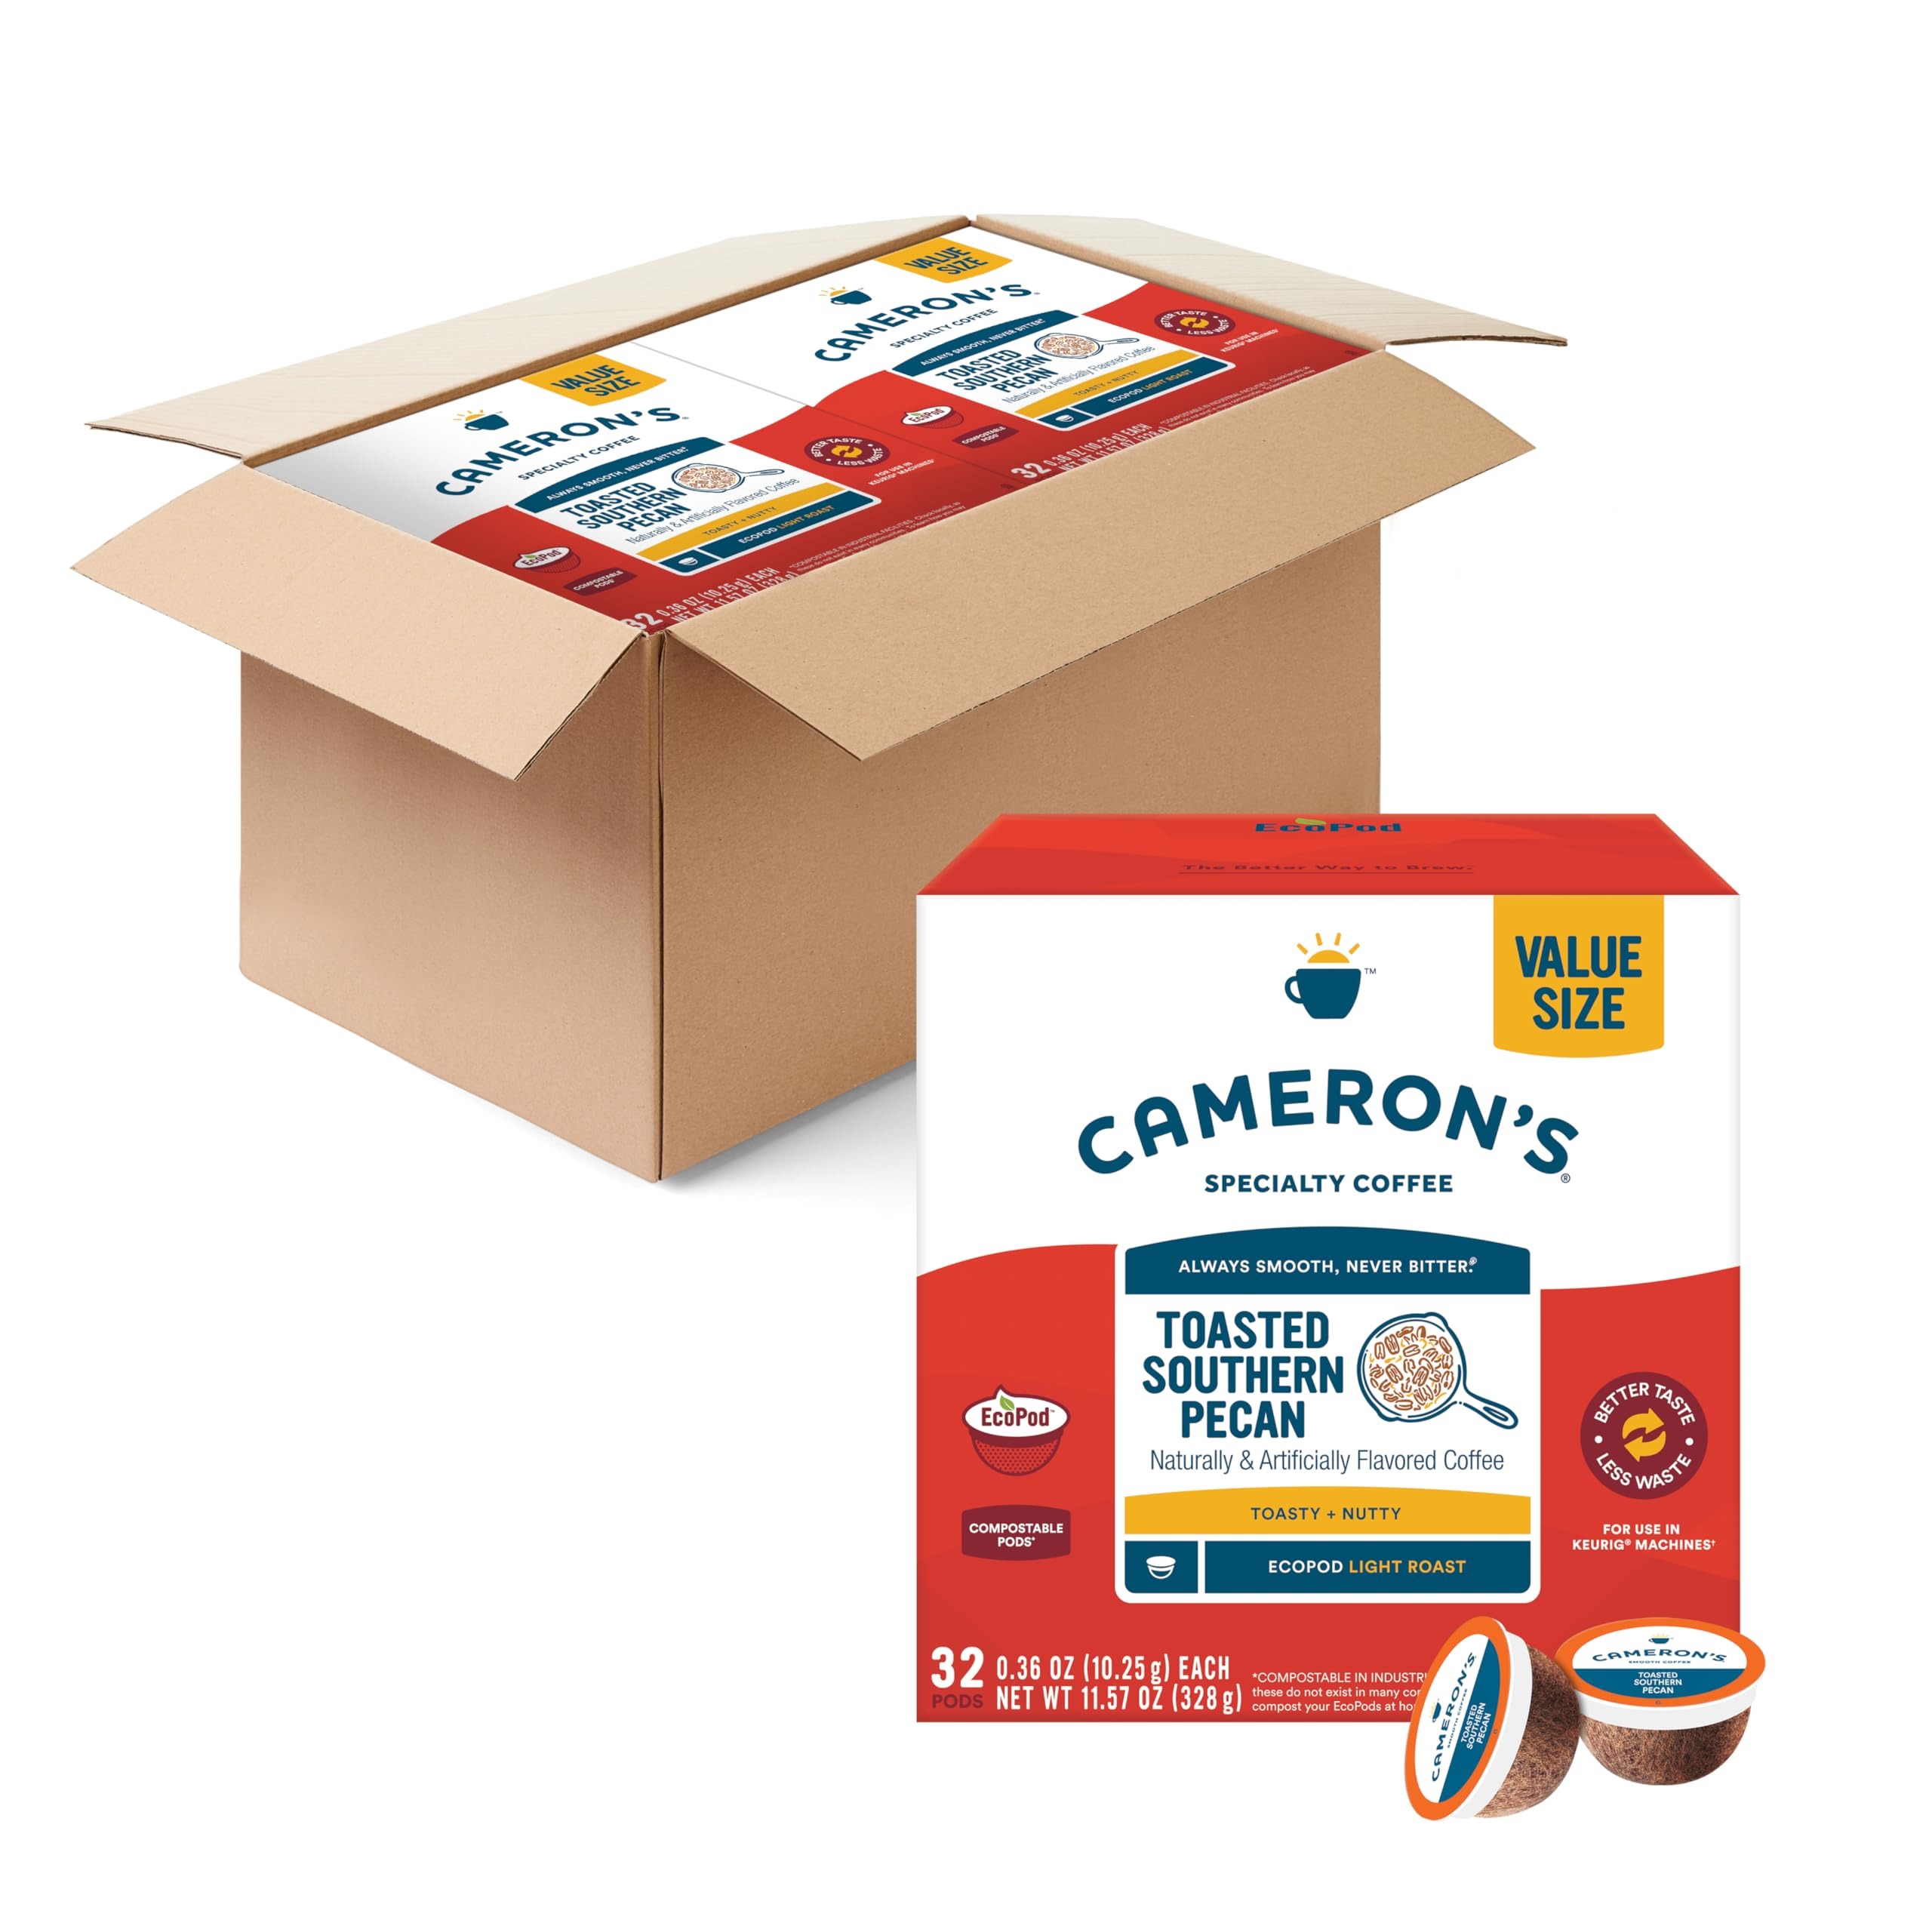
Item Name: Cameron's Coffee Single Serve Pods, Toasted Southern Pecan, 128 Count (Pack of 1)
Bullet Point: Cameron's Coffee Toasted Southern Pecan Light Roast Ground Coffee, Caffeinated, 11.57 Ounce (Pack of 4)
Value: 46.28
Unit: Ounce

Price: 85.92